GWR 4300 Class

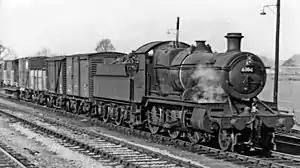
6304 at Over Junction, Gloucester, in 1962

The Great Western Railway (GWR) 4300 Class is a class of 2-6-0 (mogul) steam locomotives, designed by G.J. Churchward for mixed traffic duties. 342 were built from 1911–1932.